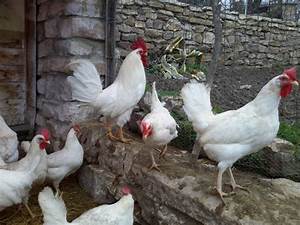
Label: chicken